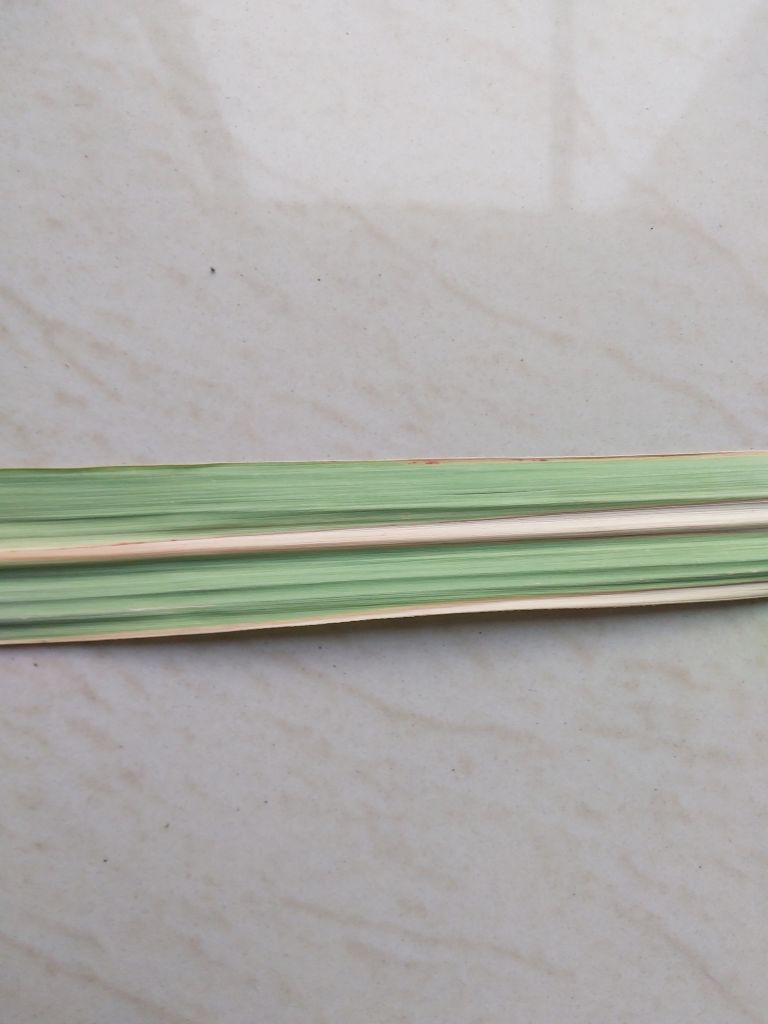
Label: BrownRust